Barry Williams (spree killer)

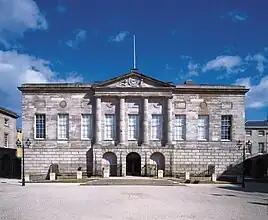
The former Stafford Crown Court building

At around 8:10pm, Williams shot and killed another married couple, Michel and Lisa Di Maria, after stopping to use the petrol filling station which they ran, Arbury Road Service Station, in Stockingford, Nuneaton, Warwickshire, some from his home. Lisa was killed immediately, and Michel died later in hospital.